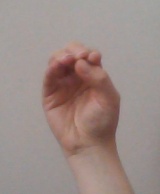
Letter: ha